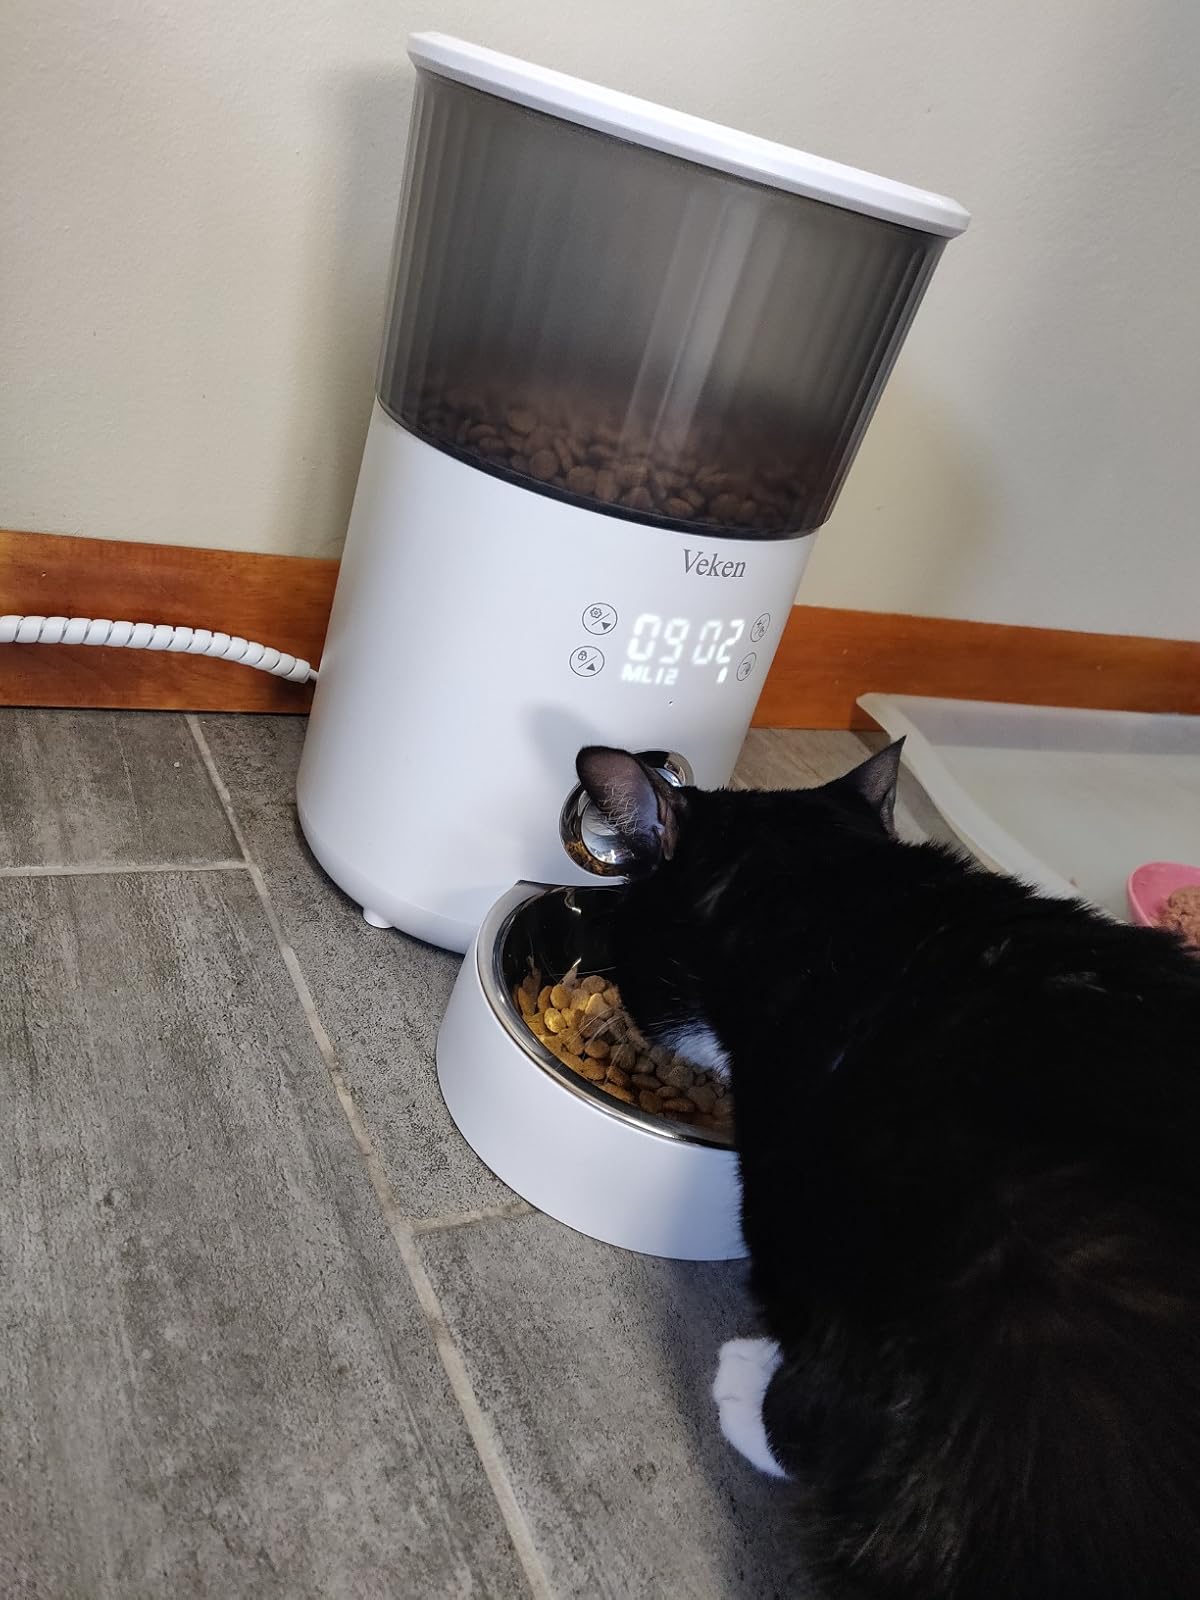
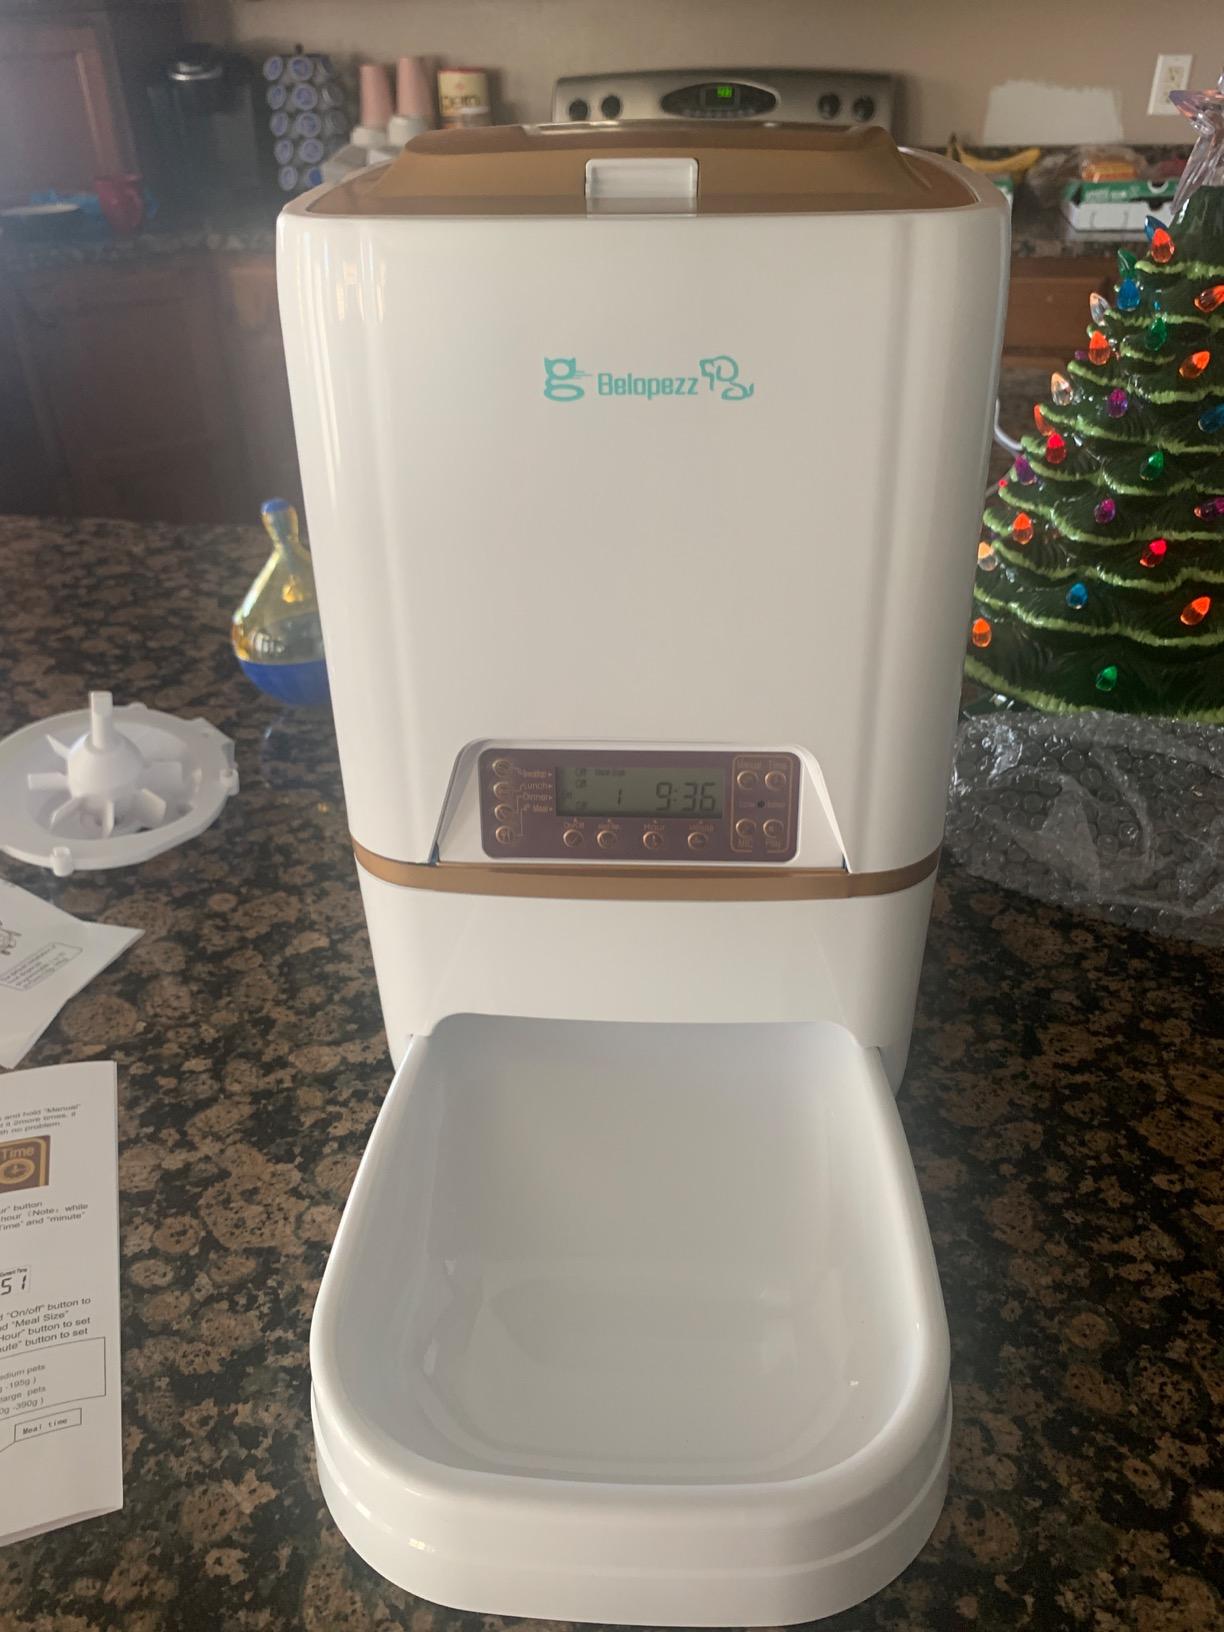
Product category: items_feeder
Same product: no